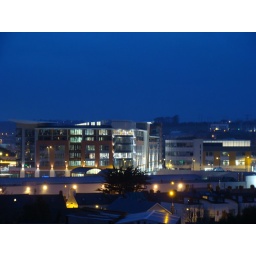
One of the new-style office buildings in Blackpool, a suburb of Cork.